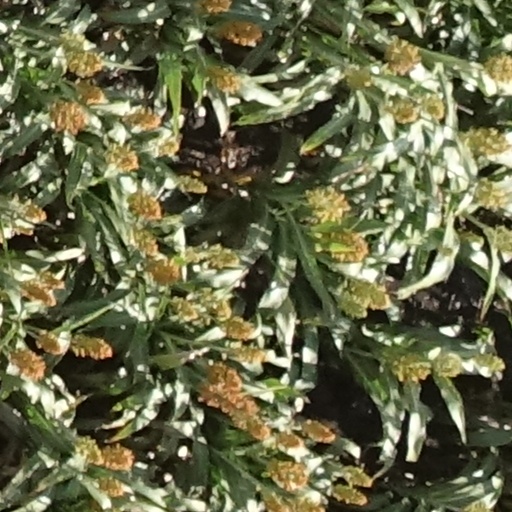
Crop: sorghum